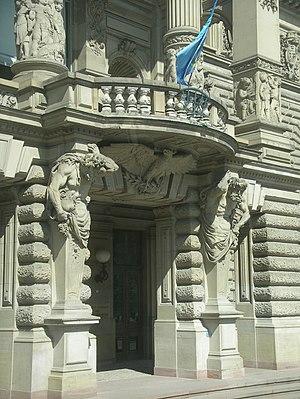
La Commission centrale pour la navigation du Rhin – en allemand : Zentralkommission für die Rheinschifffahrt, en néerlandais : Centrale Commissie voor de Rijnvaart – est une organisation internationale, regroupant cinq pays, dont la fonction est de prendre toutes initiatives de nature à garantir la liberté de navigation sur le Rhin et de promouvoir la navigation rhénane.